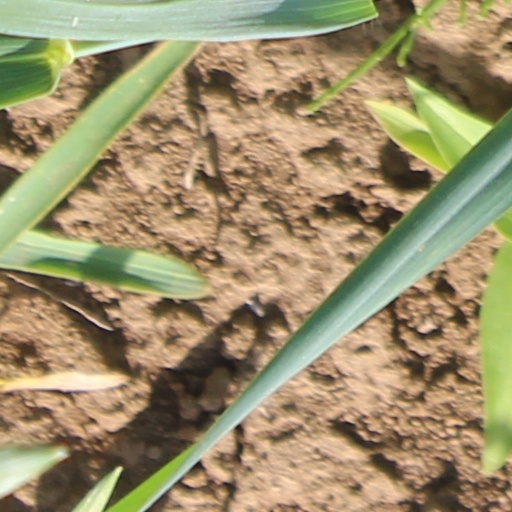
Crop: wheat